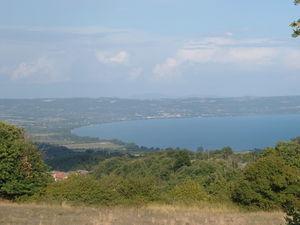
Les monts Volsins ou monts Vulsins sont un ensemble montagneux d'origine volcanique d'Italie faisant partie des Apennins dans la province de Viterbe. Les monts Volsins font partie avec les monts Sabatins et les monts Cimins de l’Antiappennino laziale.